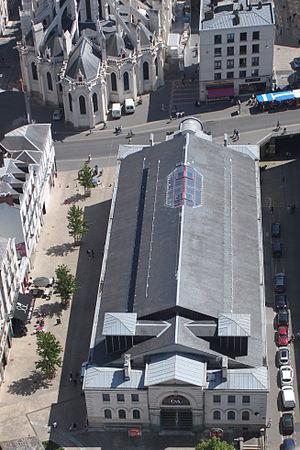
Marché de Feltre, Fr-44-Nantes.
La rue de l'Arche-Sèche est une voie du centre-ville de Nantes, en France.